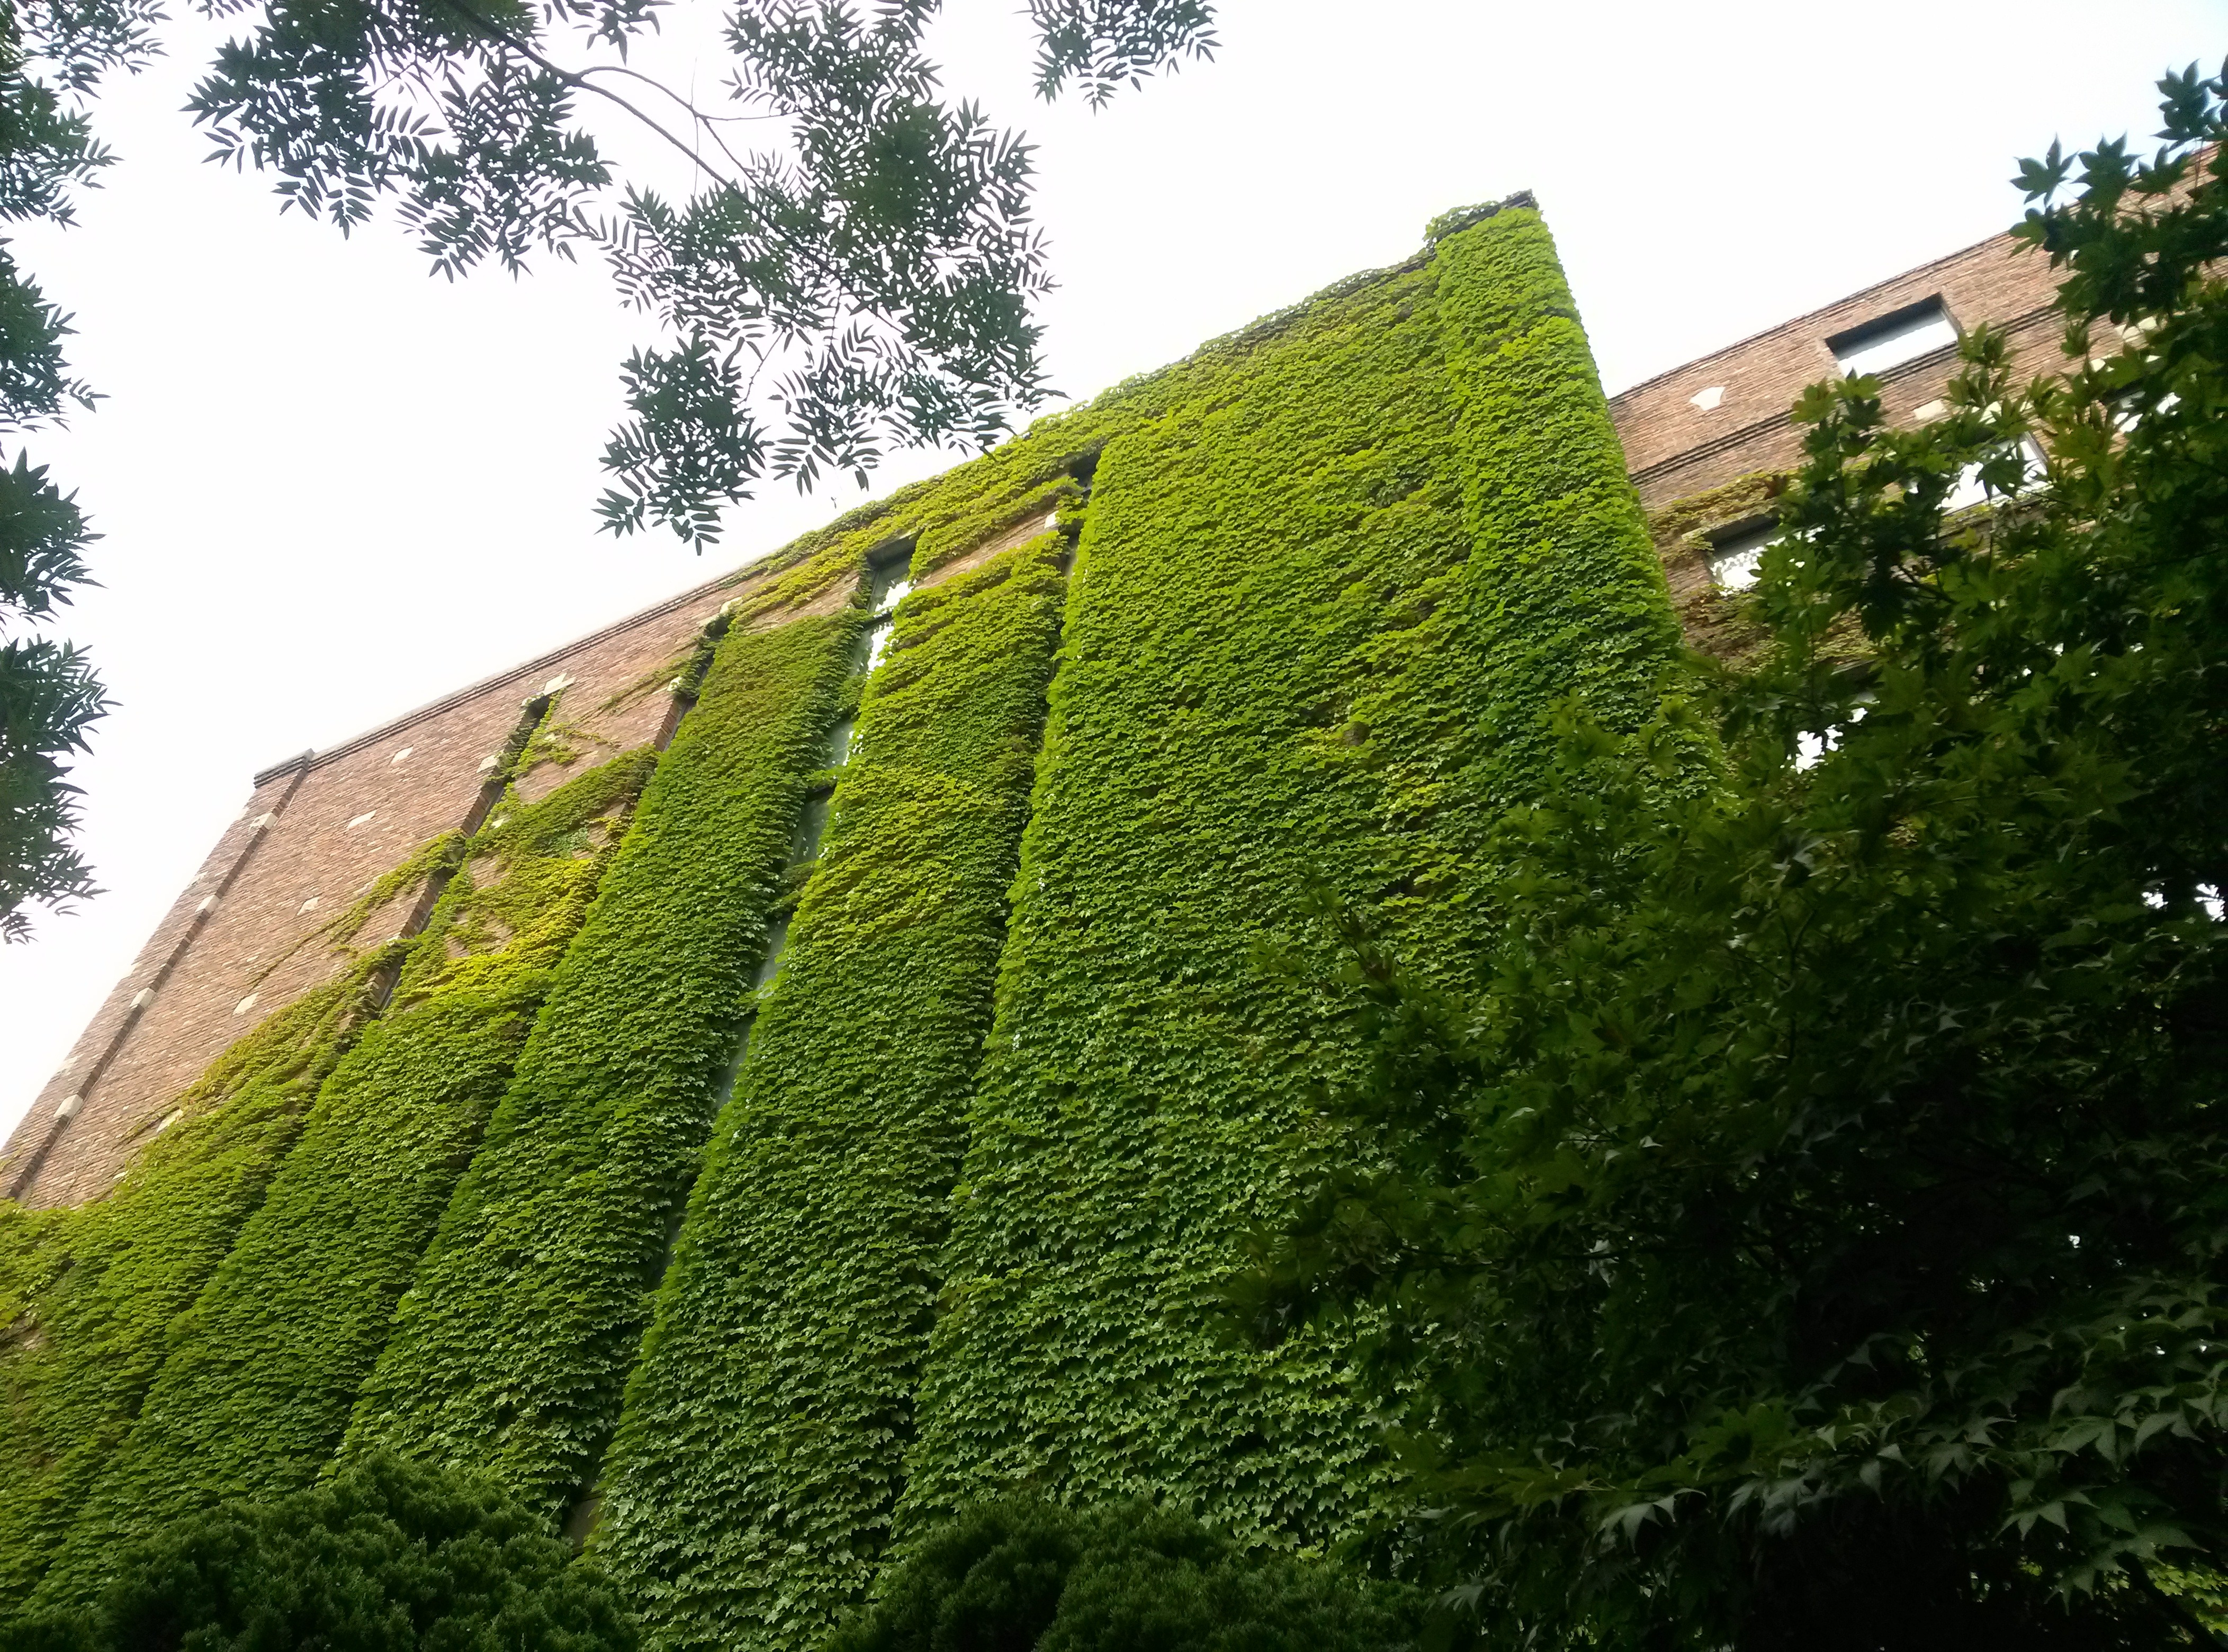
tree, grass, architecture, plant, sky, vine, house, leaf, roof, building, wall, green, facade, garden, vegetation, shrub, hedge, seoul, old buildings, republic of korea, biome, woody plant, affective